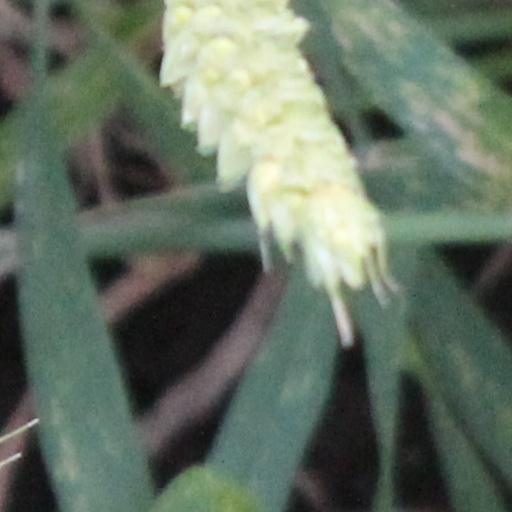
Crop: wheat